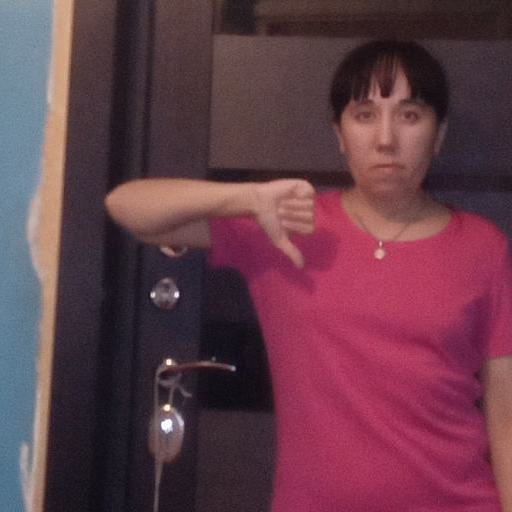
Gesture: dislike